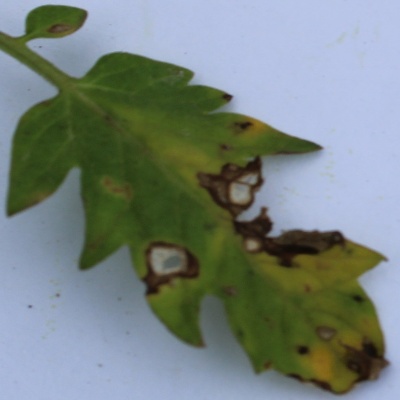
Crop: Tomato
Condition: leaf blight